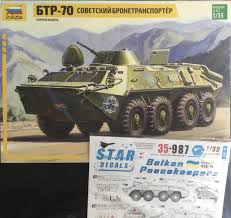
Label: BTR